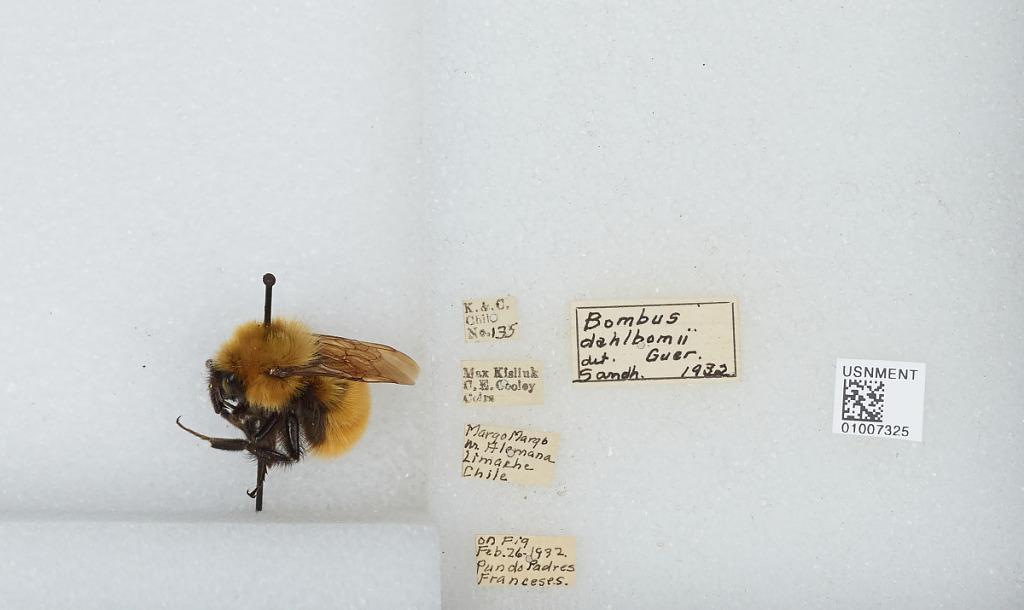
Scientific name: Bombus (Fervidobombus) dahlbomii Guérin
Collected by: M. Kisliuk & C. Cooley
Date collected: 1932-2-26
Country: Chile
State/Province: Valparaiso
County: Marga Marga
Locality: Alemana, Limache
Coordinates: -33.02, -71.27
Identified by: Sandhouse, G.